Baron Macabre

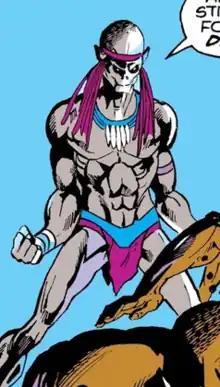

Baron Macabre is a character appearing in American comic books published by Marvel Comics. Created by Don McGregor and Gil Kane, the character first appeared in "Jungle Action" #9 (May 1974).